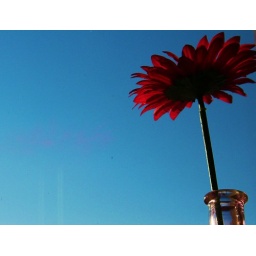
A flower in a vase at my mums house just caught the sun nicely. A not so wintery winter shot:)